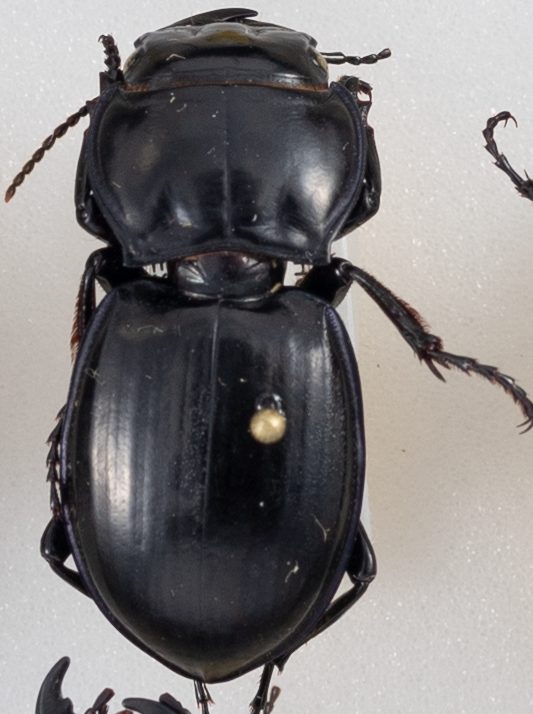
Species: Pasimachus californicus
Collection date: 2015-08-18
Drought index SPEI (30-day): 0.24
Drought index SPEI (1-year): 0.9
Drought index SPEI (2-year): -0.71